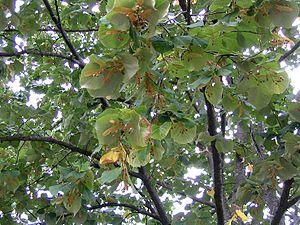
Tilia tomentosa (tilleul argenté)
Le tilleul argenté, encore appelé Tilleul de Hongrie, est un arbre de la famille des Tiliaceae, ou des Malvaceae, sous-famille des Tilioideae, selon la classification phylogénétique. C'est une espèce originaire de l'est du bassin méditerranéen. Résistant bien à la pollution, il est souvent employé comme arbre d'alignement dans les villes.